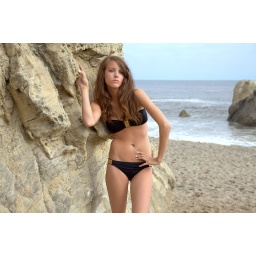
Photoshoot of a bikini swimsuit model goddess. Thin brunette in a black bikini! Long brown hair on a windy day.